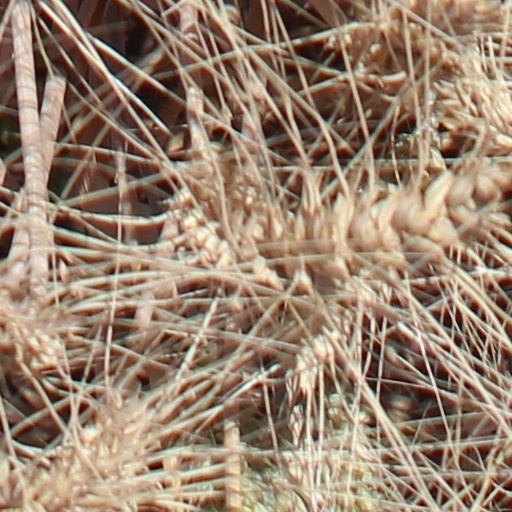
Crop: wheat